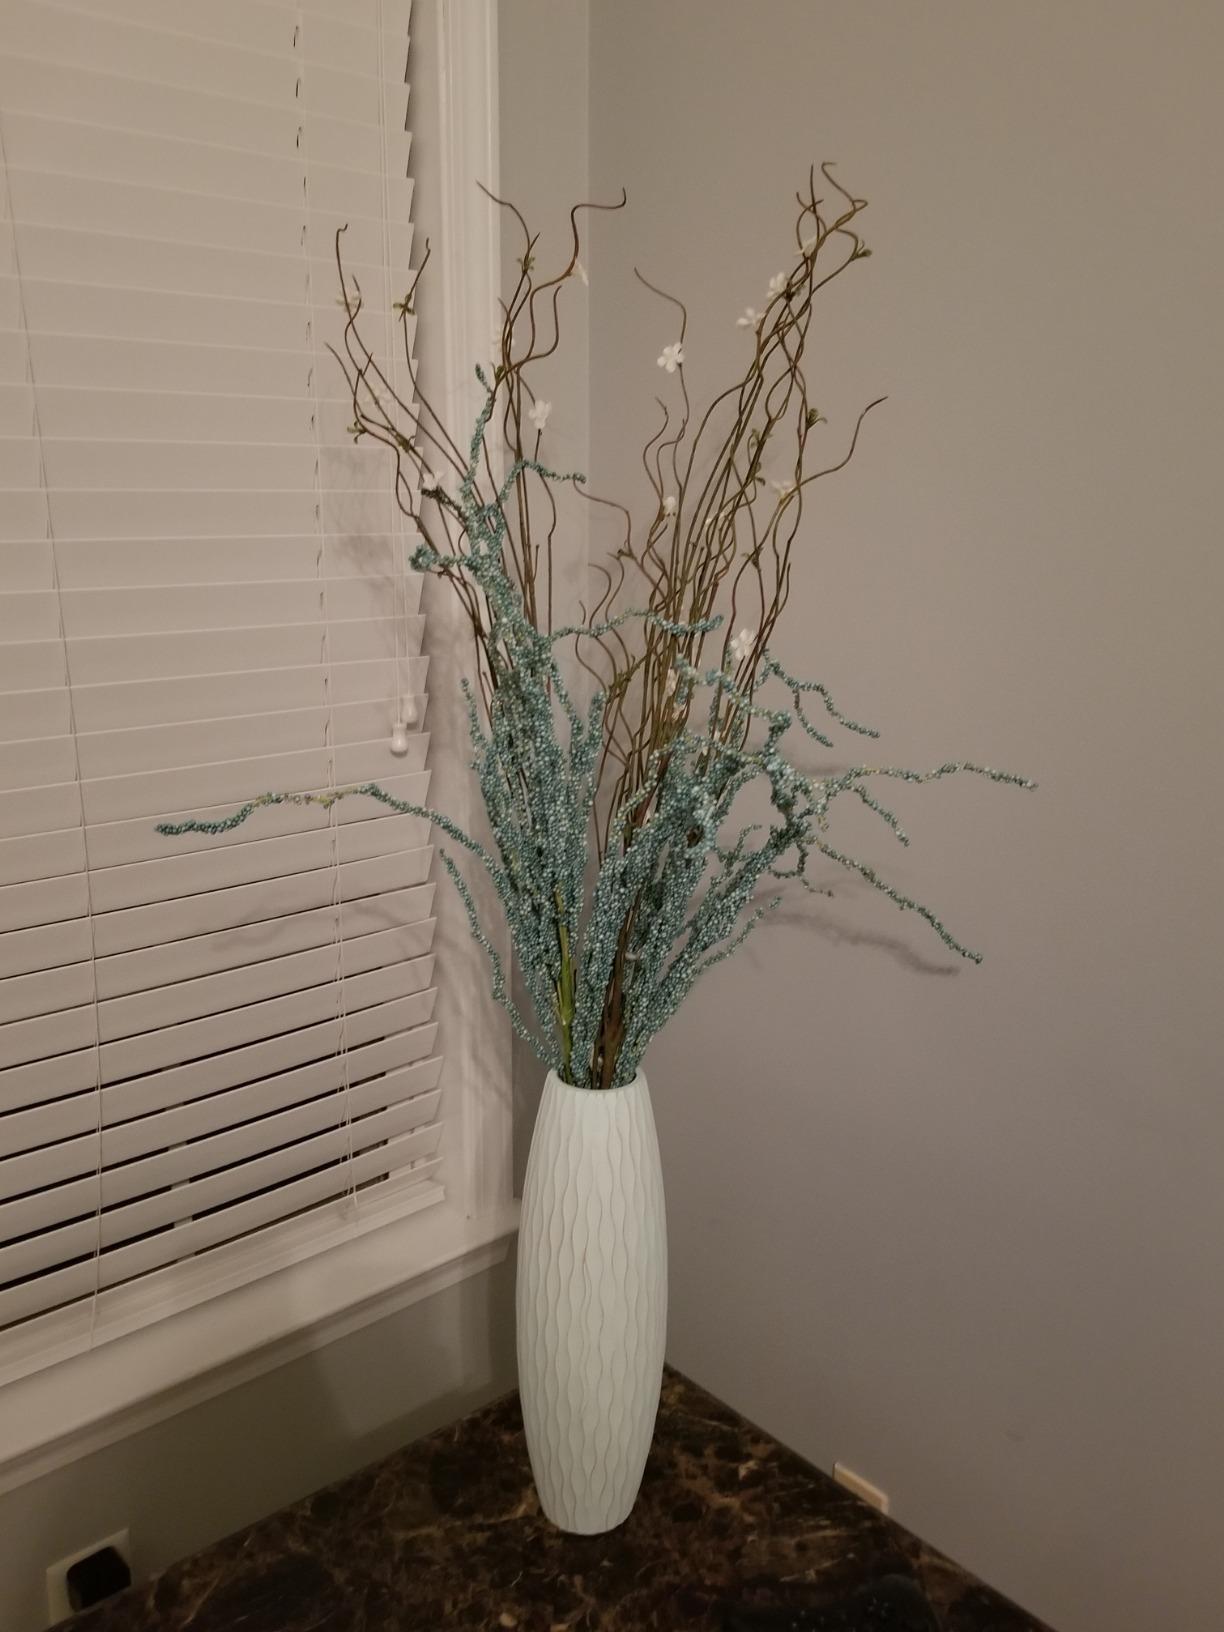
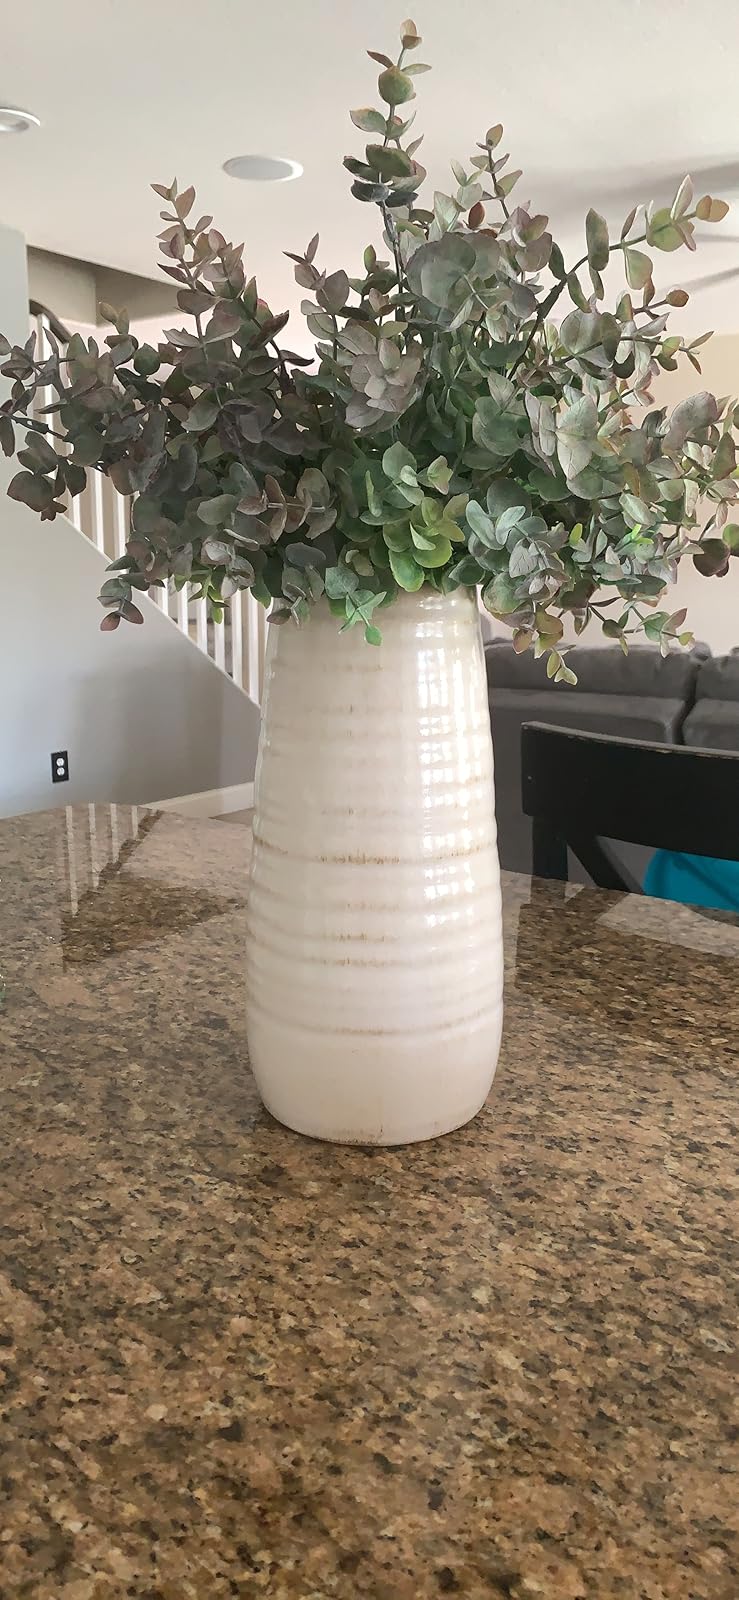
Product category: vase
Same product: no